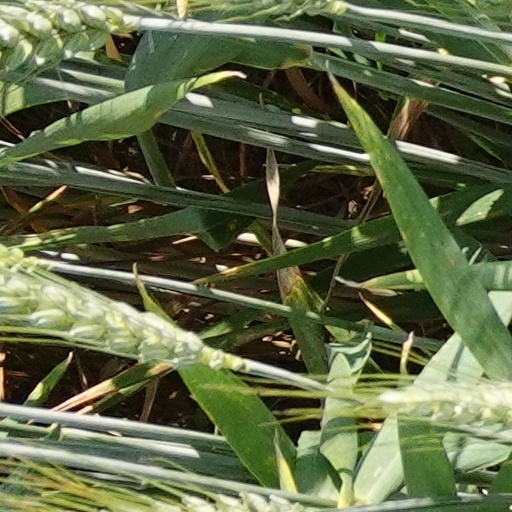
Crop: wheat